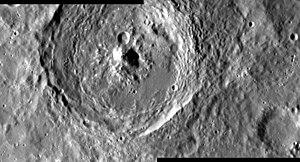
Grainger est un cratère d'impact présent sur la surface de Mercure.